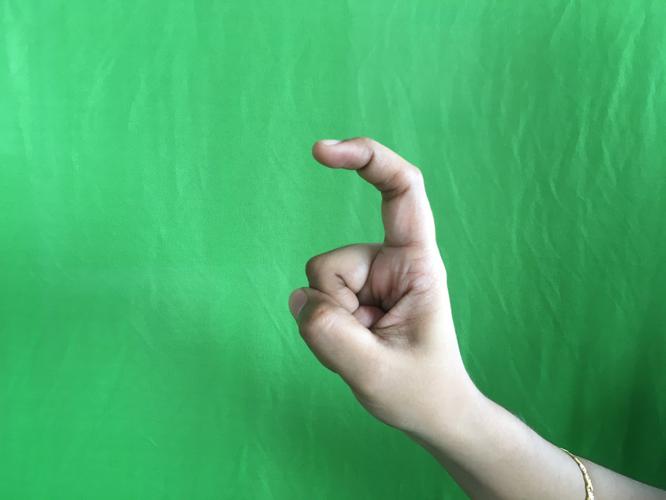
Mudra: Tamarachudam
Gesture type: single_hand